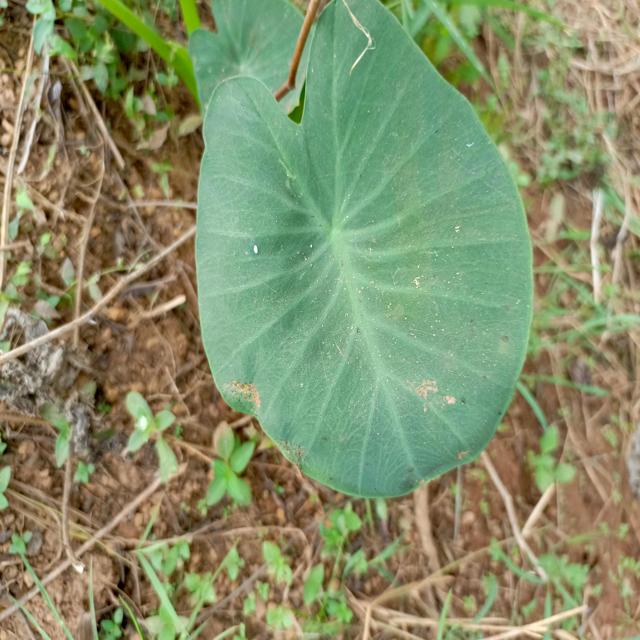
Label: Early_Blight